Ivory Coast of Sviatoslav National Nature Park

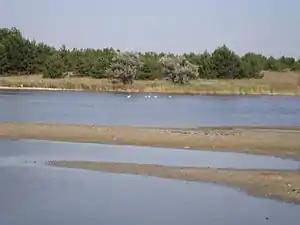
Pine stands on Kinburn Spit

The dominant vegetation on the Kinburn Spit are those of sandy steppe, with forest, meadow, hygrophylic and halophytic plant groups. Amid the grassy areas are stands of pine–oak forest, and marshes. Yahorlyk Bay to the south of the Kinburn Spit is a Ramsar wetland site.